Riserva regionale Lago piccolo di Monticchio

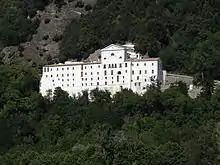
Abbey of San Michele

The most important faunal presence is the Brahmaea europaea, discovered by Federico Hartig in 1963. It's a moth with a wingspan of 7 cm and is the only species of the Brahmaeidae family that live in Europe. In the Park there are also species attributable to before the anthropization started during the fascism in Italy and after the WWII. In the lake's waters, there are different species of freshwater fish: eel, tench and freshwater crab. There are also the perch, the largemouth pass, eastern mosquitofish and the carp, imported by the Padano-Veneto district.